Odette (1928 film)

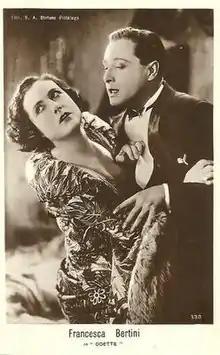

Odette is a 1928 German silent drama film based upon the play by Victorien Sardou, directed by Luitz-Morat, and starring Francesca Bertini, Warwick Ward, and Simone Vaudry. Bertini would star in two other adaptations of the play, "Odette" (1916) and "Odette" (1934).